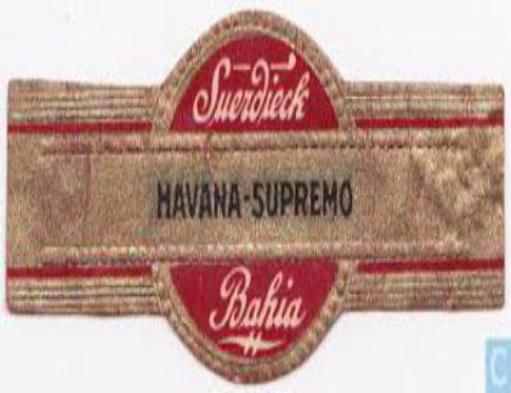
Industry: Food